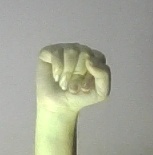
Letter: saad